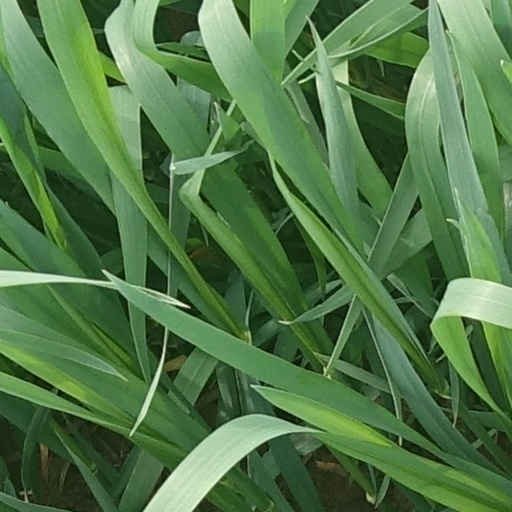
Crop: wheat